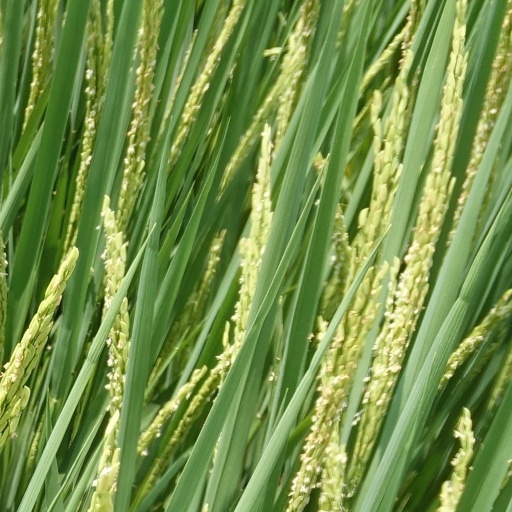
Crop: rice